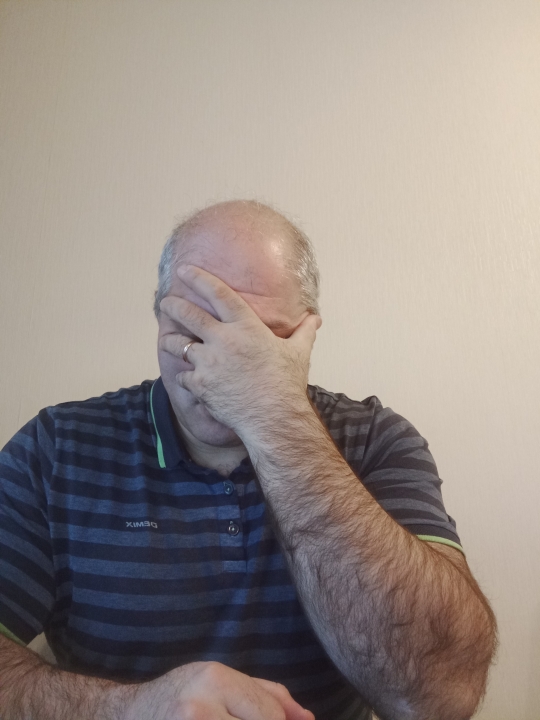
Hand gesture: no_gesture